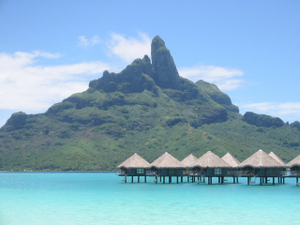
Bora Bora
Bora Bora set fra koralrevet
Bora Bora er en ø tilhørende Selskabsøerne i Fransk Polynesien beliggende i Stillehavet ca. midt i mellem Sydamerika og Australien. Øen har ca. 8800 indbyggere og ligger ca. 230 km nordvest for Tahiti som er hovedøen i Fransk Polynesien. Arealet af selve Bora Bora er 29,3 km² og den ubeboede Tupai atol som ligger 20 km derfra og administrativt er under Bora Bora er 11 km² stor. Øen er af vulkansk oprindelse med de to toppe Mount Pahia og Mount Otemanu og er omkranset af koralrev hele vejen rundt. Hovedbyen på Bora Bora er Vaitape med et indbyggertal på ca. 5000 personer. Øen er afhængig af turister og der er anlagt en del luksushoteller bl.a. rundt på koralrevet.